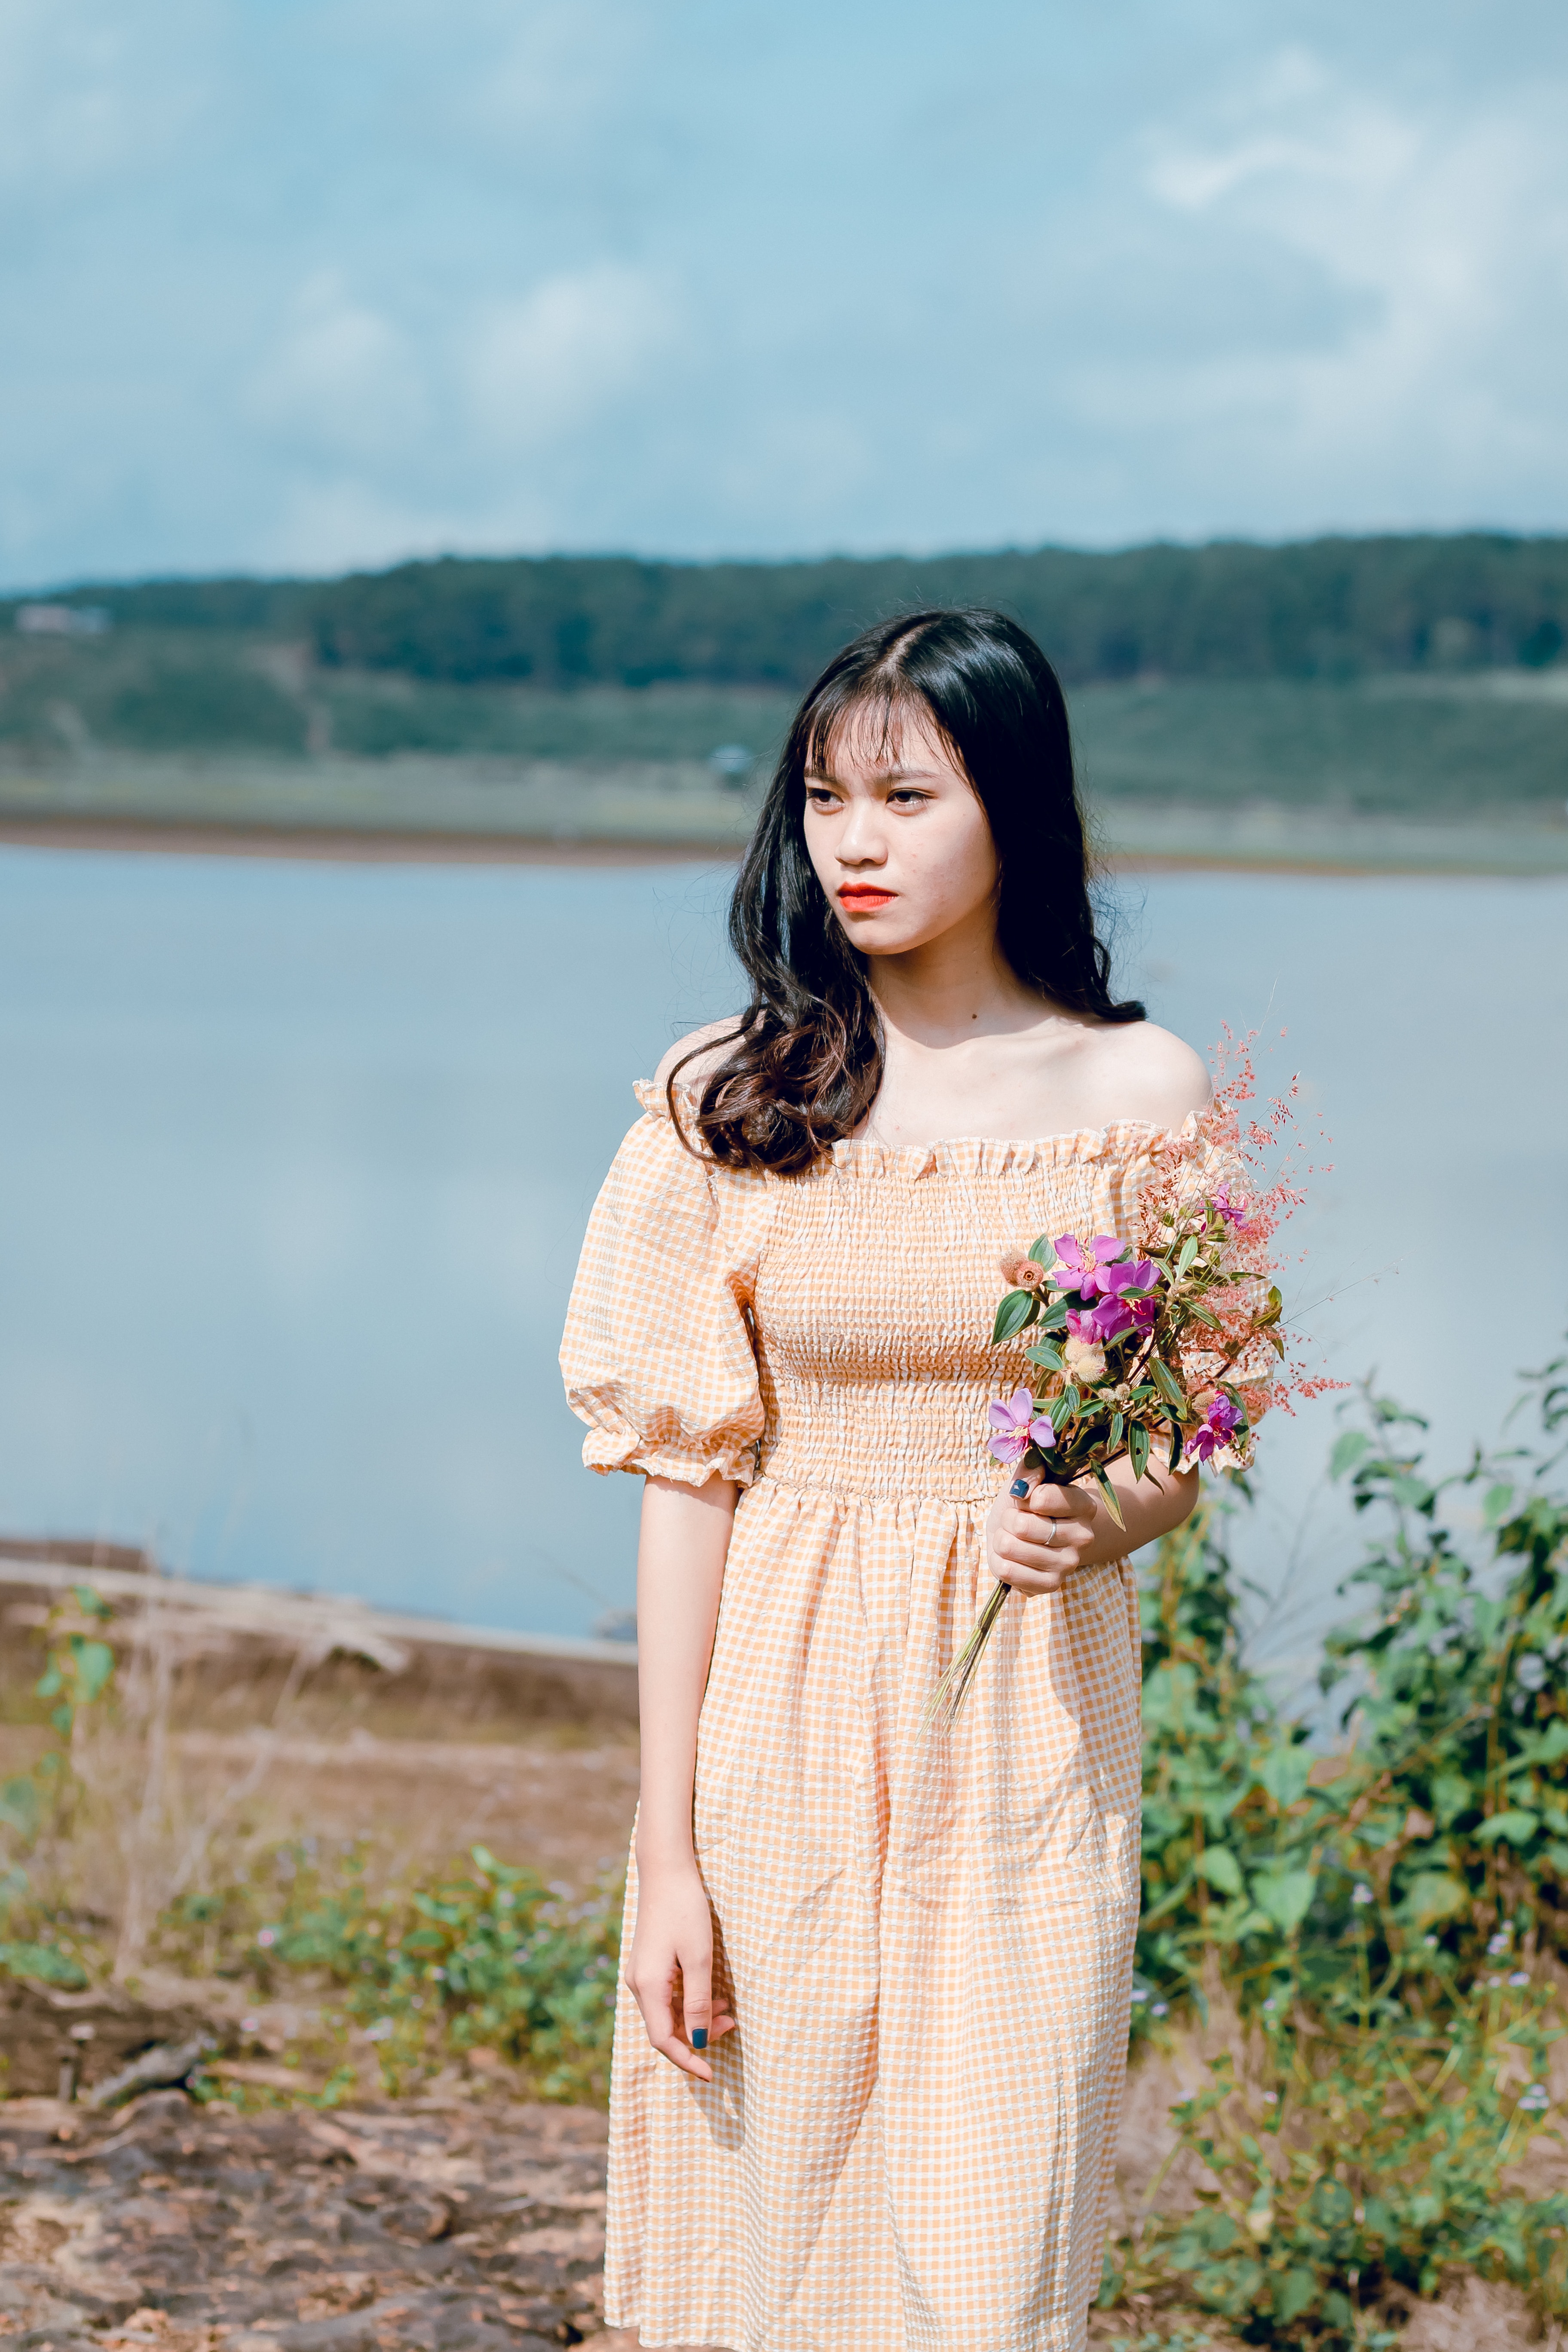
white, photograph, skin, clothing, pink, beauty, dress, shoulder, summer, photography, photo shoot, long hair, flower, plant, peach, model, wildflower, black hair, gown